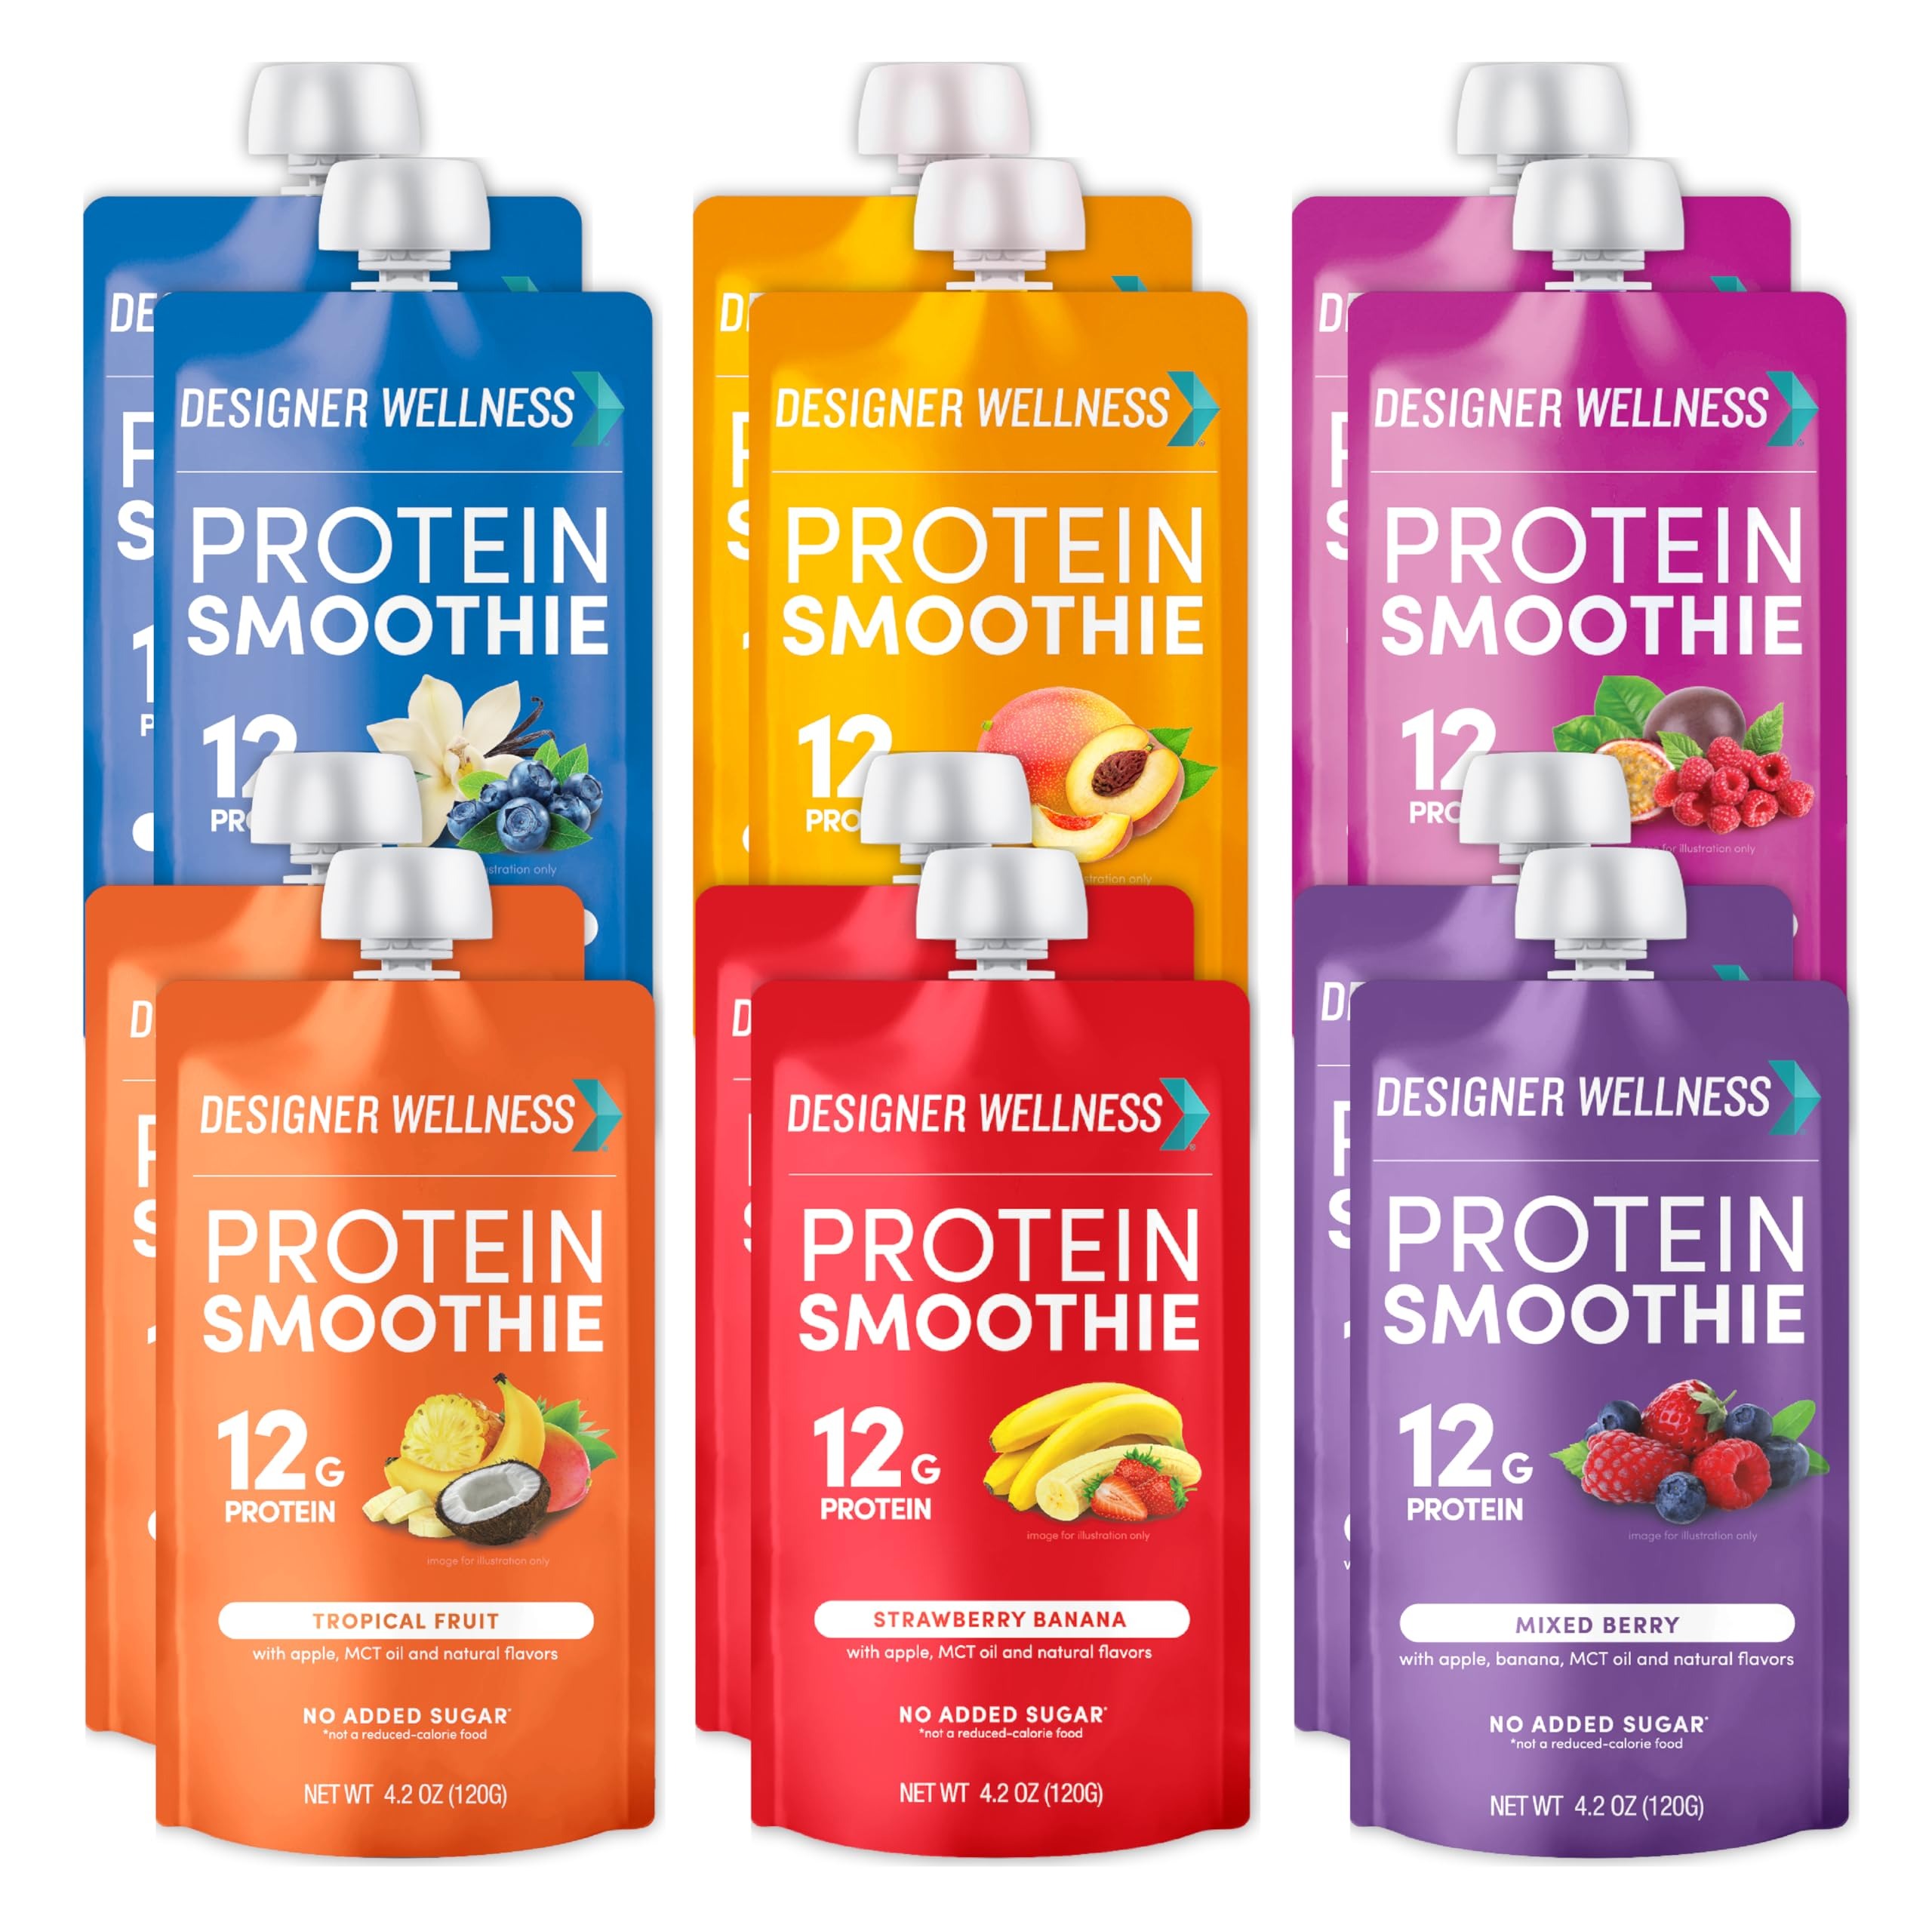
Item Name: Designer Wellness Protein Smoothie, Real Fruit, 12g Protein, Low Carb, Zero Added Sugar, Gluten-Free, Non-GMO, No Artificial Colors or Flavors, Mix Variety, 12 Count
Bullet Point 1: 2X PROTEIN VS SUGAR: Low carb, 12g whey protein isolate and naturally sweetened with real fruit blends
Bullet Point 2: WHAT TO EXPECT: Creamy & delicious yogurt-like taste & texture; on occasion, there may be some variability in texture – to learn more, please visit our Q&A section.
Bullet Point 3: HEALTHY ON-THE-GO OPTION: You can leave your protein powder at home and sugar loaded drinks behind with this healthy fruit & protein smoothie pouch for adults, kids, and all occasions; no refrigeration is needed
Bullet Point 4: BALANCED NUTRIENTS: Includes mct oil (healthy fats) for balanced nutrition and quick-burning sustained energy
Bullet Point 5: HIGH-QUALITY INGREDIENTS: Gluten-free, soy-free, and non-gmo ingredients
Bullet Point 6: CLEAN NUTRITION: Zero added sugar, no artificial sweeteners, no artificial flavors or colors
Bullet Point 7: A PERFECT PROTEIN SNACK: A smooth consistency that tastes great; a perfect alternative to ready-to-drink protein drinks and protein bars
Bullet Point 8: PALEO & KETO DIET FRIENDLY: Designer Smoothies are made with paleo-friendly pure whey protein isolate free of gluten, hormones, & antibiotics; plus mct oil to help support a ketogenic lifestyle
Product Description: Designer Wellness Protein Smoothies are a a delicious, ready-to-go smoothie made with real fruit and 12g protein. Enjoy chilled or at room temperature. For best results, knead before consuming.
Value: 50.4
Unit: Fl Oz

Price: 41.99